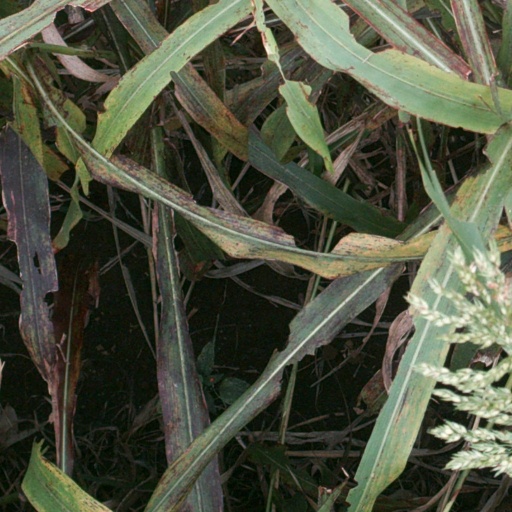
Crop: sorghum